The River Why (film)

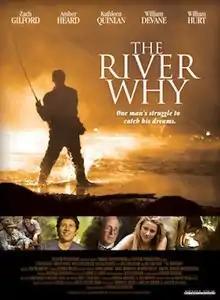

The River Why is a 2010 American independent drama film directed by Matthew Leutwyler. It is an adaptation of the 1983 Sierra Club novel of the same name by David James Duncan and stars Zach Gilford, William Hurt and Amber Heard. Showtime broadcast the film in August 2011 and was later screened in the United States as benefit for fish and river conservation groups. The film was released on Blu-ray and DVD on November 8, 2011. The film won the award for Best Cinematography at the Ashland Film Festival and the Audience Award for Best film at The Naples International Film Festival.